Holy Name Church (West Roxbury, Massachusetts)

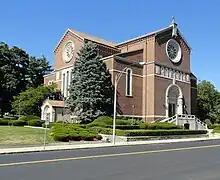

Holy Name Church in West Roxbury is a Roman Catholic church of the Archdiocese of Boston.